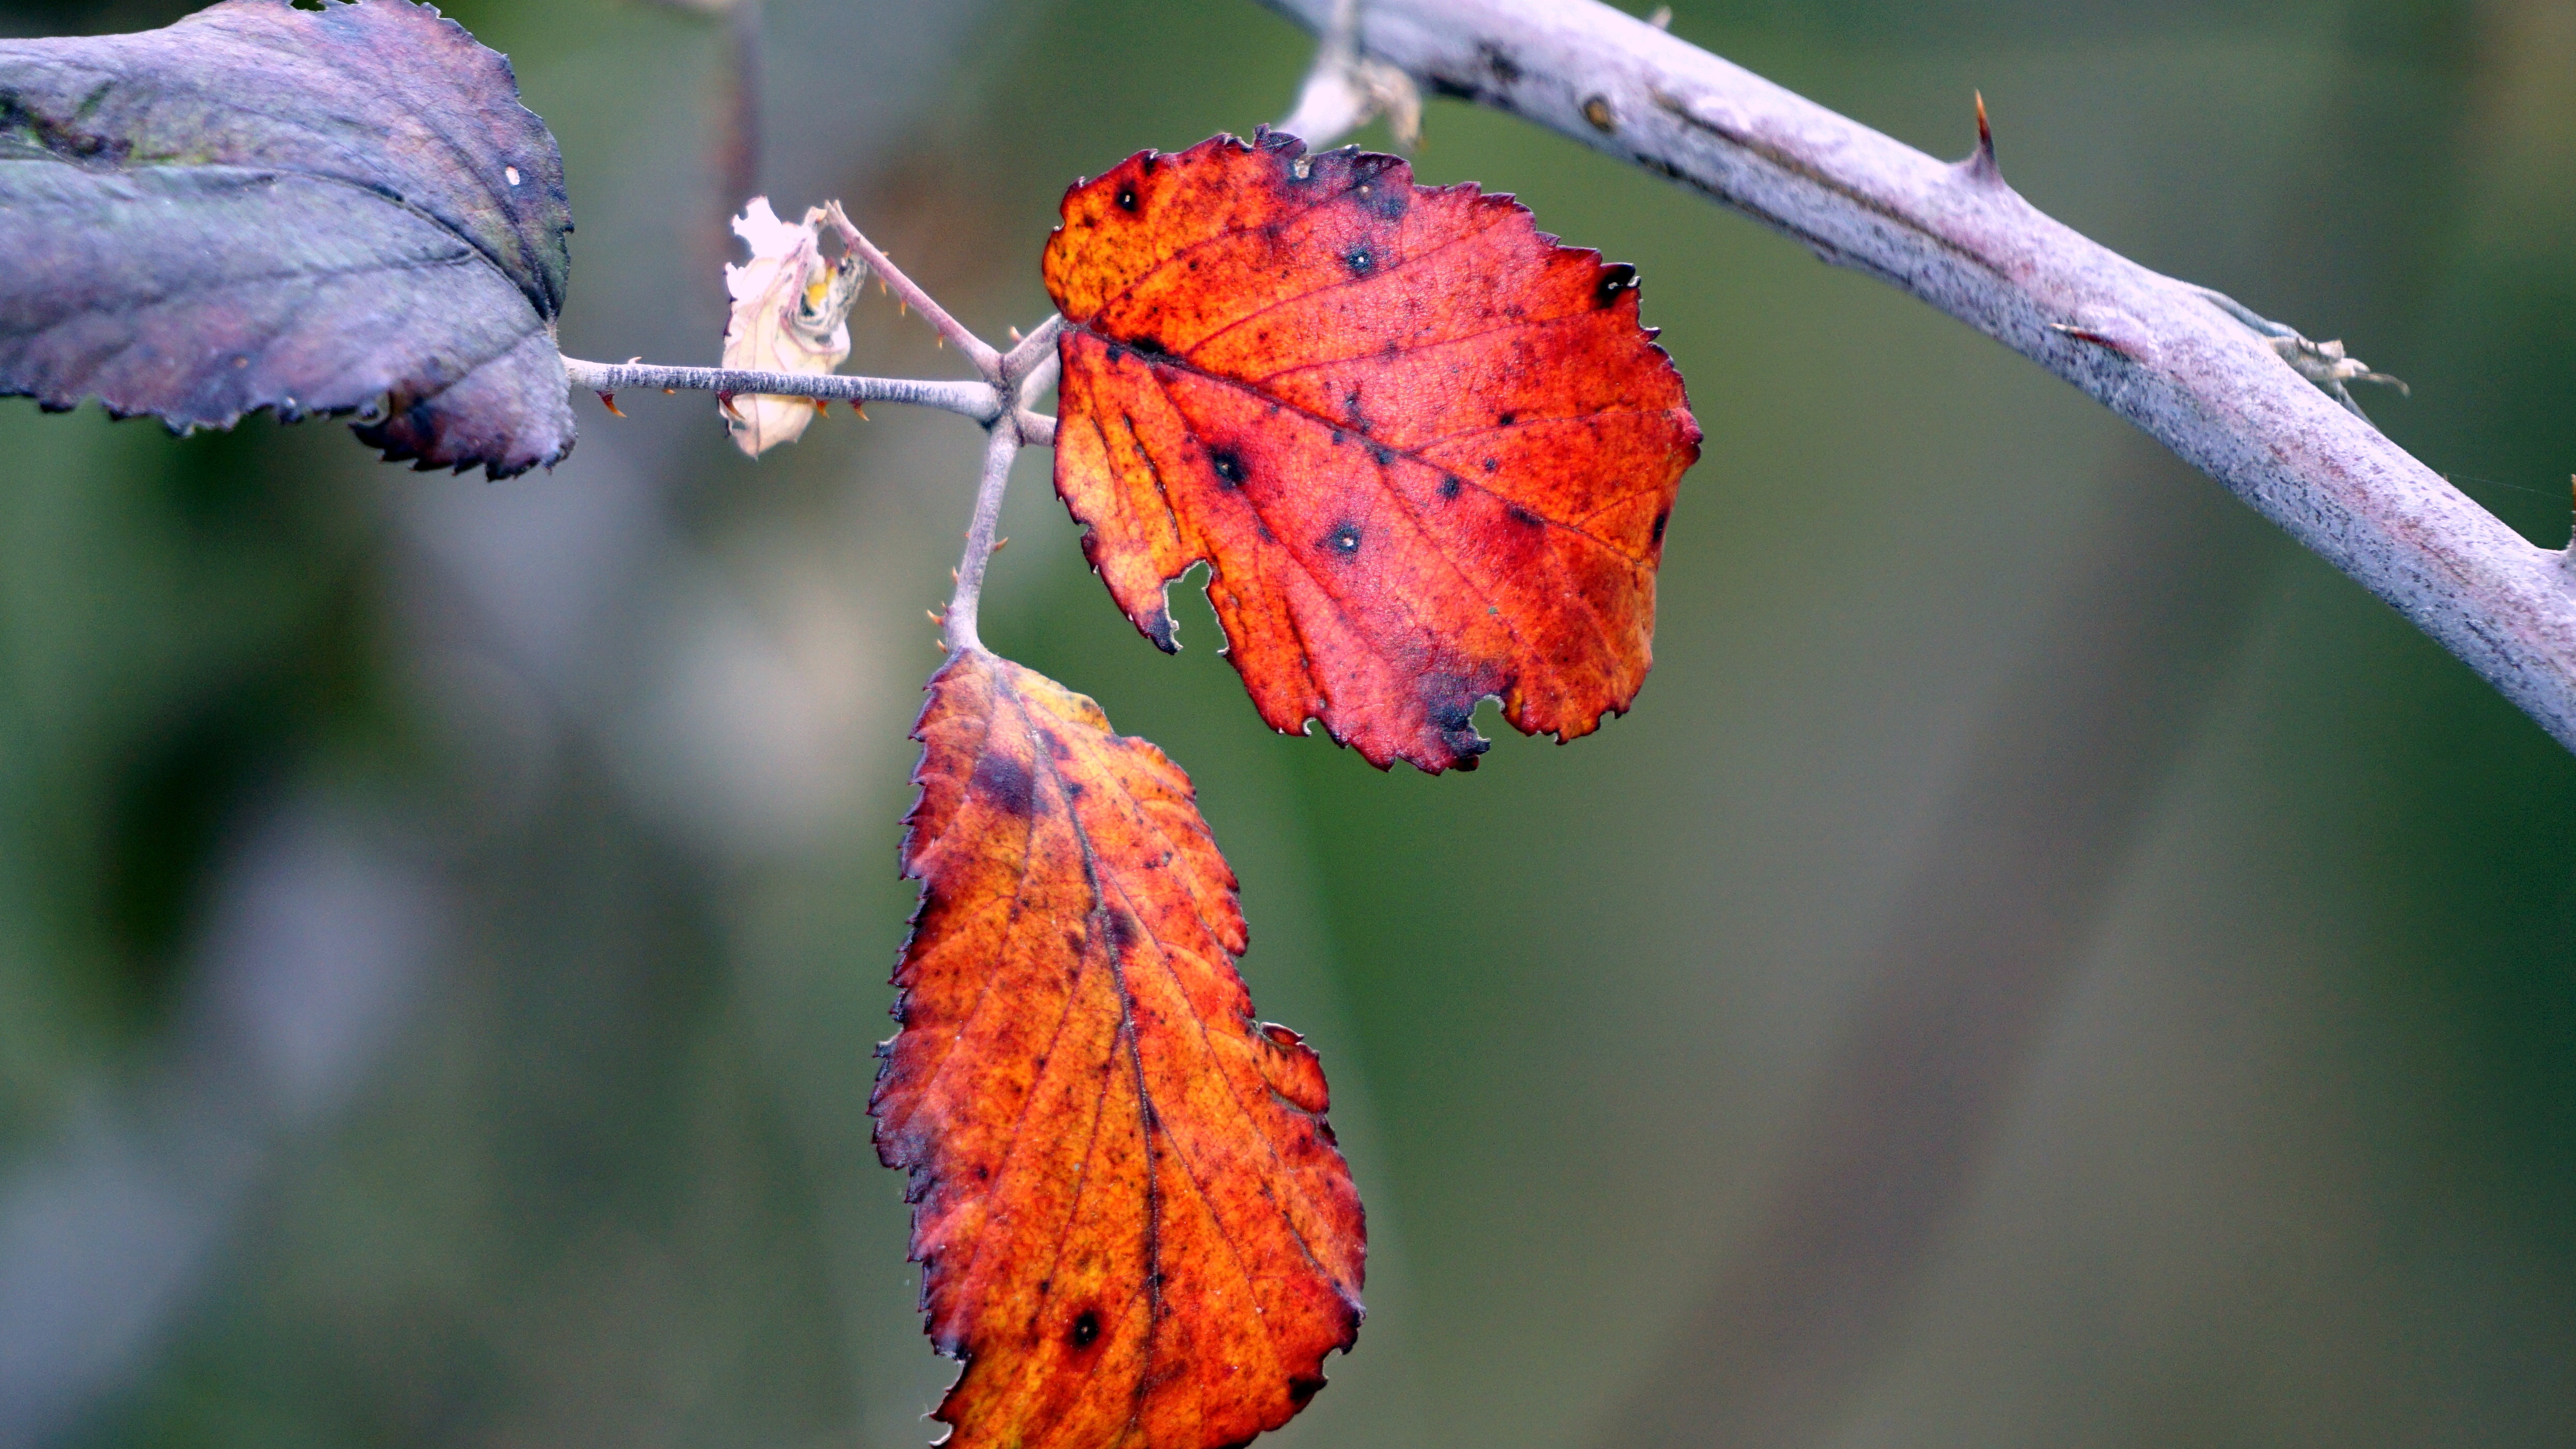
nature, branch, plant, photography, leaf, flower, petal, red, insect, botany, butterfly, flora, fauna, invertebrate, close up, leaves, autumn leaves, autumn forest, nectar, macro photography, pollinator, plant stem, moths and butterflies